Alberto Gilardino

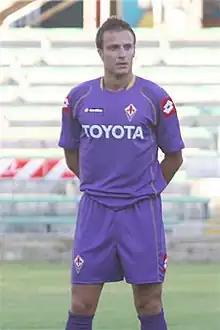
Gilardino with Fiorentina in 2008

On 25 May 2008, Fiorentina sporting director Pantaleo Corvino confirmed a deal to sign Gilardino from Milan had been completed. On 28 May, the deal was confirmed from the official website of the "Rossoneri": Gilardino moved for €15 million and signed a five-year deal. At Fiorentina, Gilardino was reunited by former Parma teammates Adrian Mutu, Sébastien Frey and Marco Donadel, as well as his former manager at Parma, Cesare Prandelli.